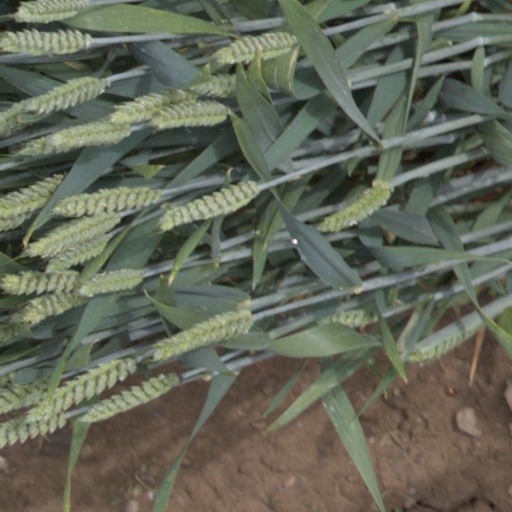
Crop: wheat